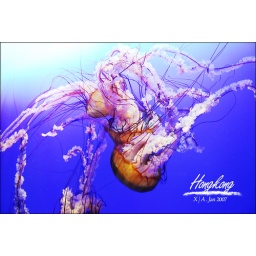
Jelly fish in ocean park